Victoria Place

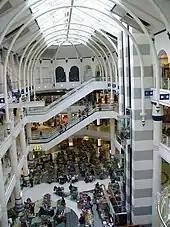
Interior of Victoria Place

Victoria Place (formerly known as The Peacocks) is a multi-storey shopping and leisure centre in Woking, Surrey, England. Construction of the centre was completed in 1992, providing approximately 90 consumer service/retail units; nine varieties of daytime restaurants, fast food shops and cafés and a link to the area's largest theatre and cinema with entrances outside and within the centre itself. A further extension was constructed in the late 2010s as part of the adjacent Victoria Square development.